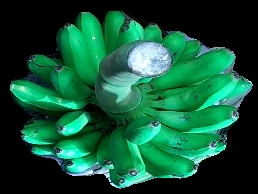
Variety: rasbale
Grade: grade1